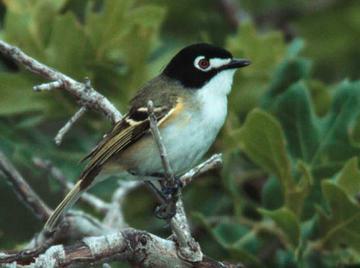
A photo of a black capped vireo